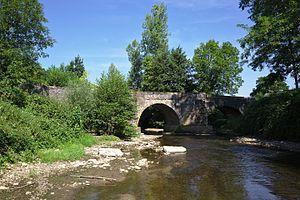
Pont de Maday sur la Bave, entre les communes de Loubressac et Prudhomat, Lot, France. This building is inscrit au titre des Monuments Historiques. It is indexed in the Base Mérimée, a database of architectural heritage maintained by the French Ministry of Culture,
Le pont de Maday est un pont routier situé près de Loubressac, en France.
La Bave est une rivière française du Massif central, affluent gauche de la Dordogne, qui coule dans le département du Lot, en région Occitanie.
Cet article recense une partie des monuments historiques du Lot, en France.